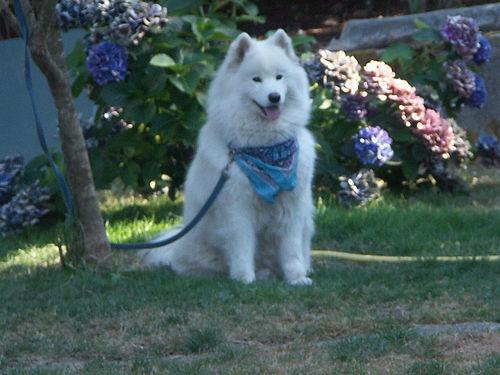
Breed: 2192-n000088-Samoyed